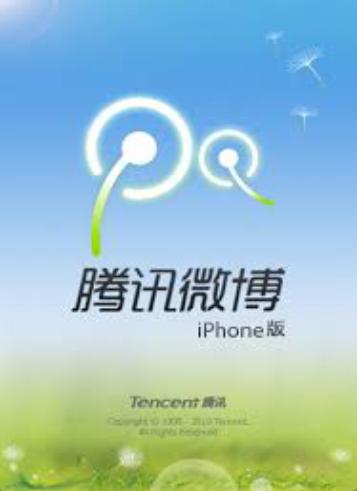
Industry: Leisure